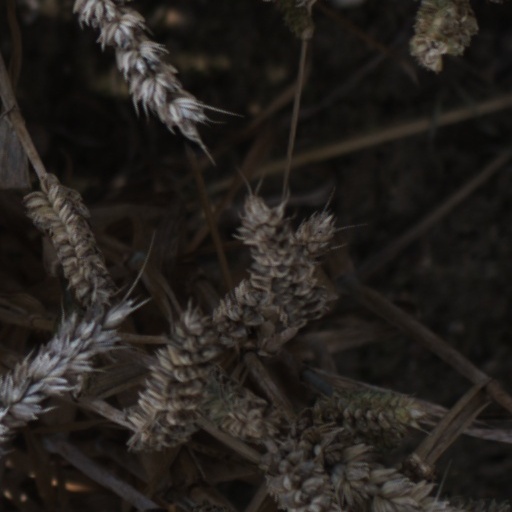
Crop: wheat